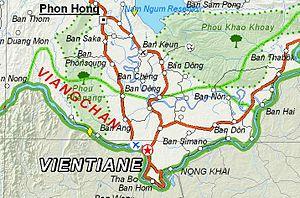
La préfecture de Vientiane est la subdivision du Laos où se trouve la capitale Vientiane. Elle a été créée en 1989 par scission de la province de Vientiane.